Kopet Dag

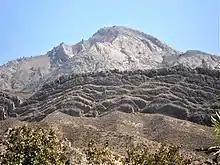
Kopetdag Mountain Range, Chuli, Turkmenistan

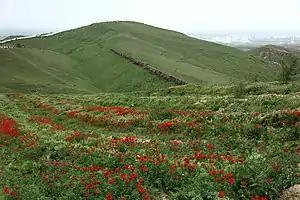
Kopetdag spring

Geologically, the Kopet Dag Range is made chiefly of Lower Cretaceous sedimentary rocks with a smaller portion of Jurassic rocks in the southeastern parts. The mountains were formed in the Miocene and the Pliocene during the Alpine orogeny. As the Tethys Sea was closed and the Arabian plate collided with the Iranian plate and was pushed against it and with the clockwise movement of the Eurasian plate towards the Iranian plate and their final collision, the Iranian plate was pressed against the Turan Platform. This collision folded the entire rocks that had been deposited in this geosyncline or basin from the Jurassic to the Miocene and formed the Kopet Dag Mountains.